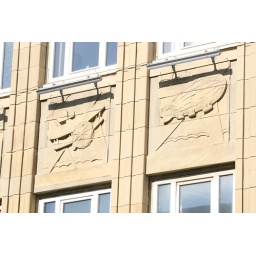
Stone detail on a building beside rigby roadStone detail on a building beside rigby road